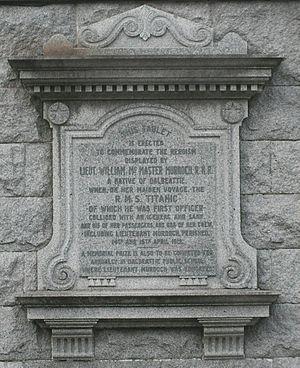
William McMaster Murdoch est un marin britannique. Issu d'une famille de marins, il entre au service de la White Star Line en 1900 et y devient rapidement officier. En 1903, son esprit d'initiative lui permet d'éviter une collision à l’Arabic, dont il est alors deuxième officier. Après avoir servi sur plusieurs navires prestigieux de la compagnie, il est choisi en avril 1912 comme premier officier du Titanic.